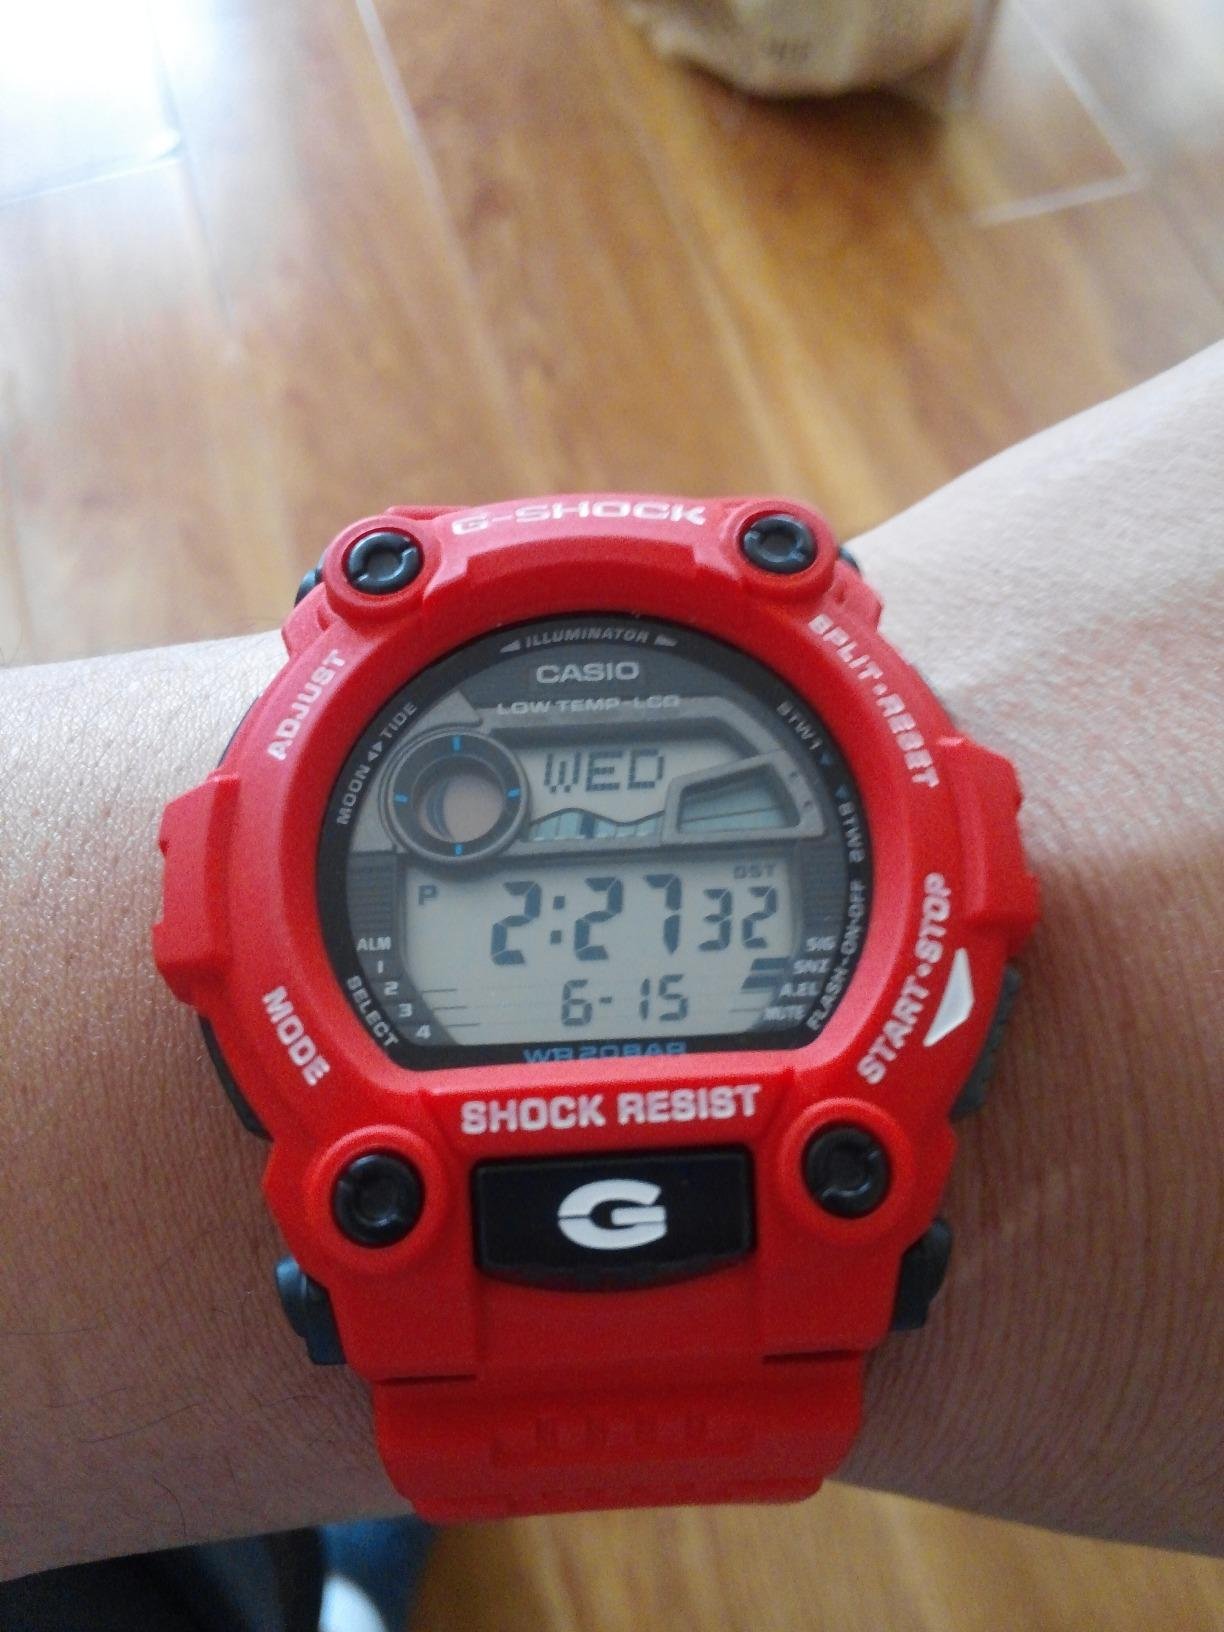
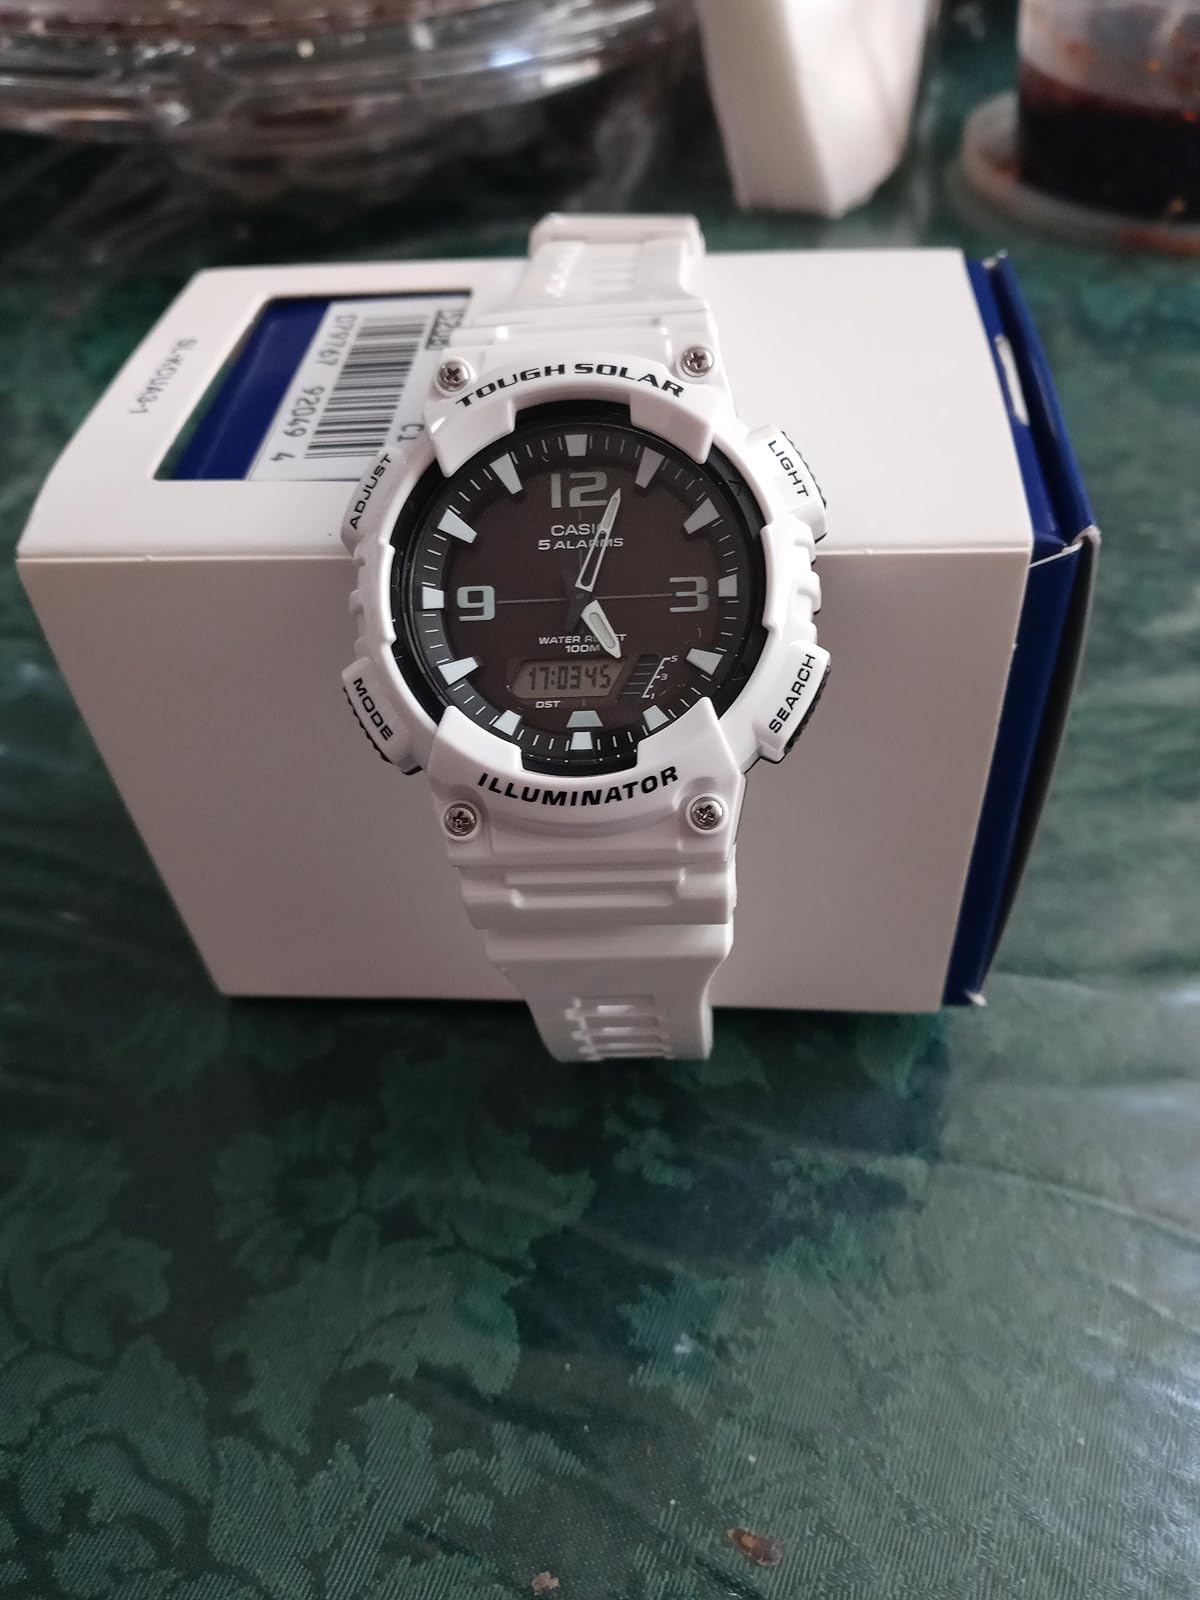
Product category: accessories_watch
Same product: no